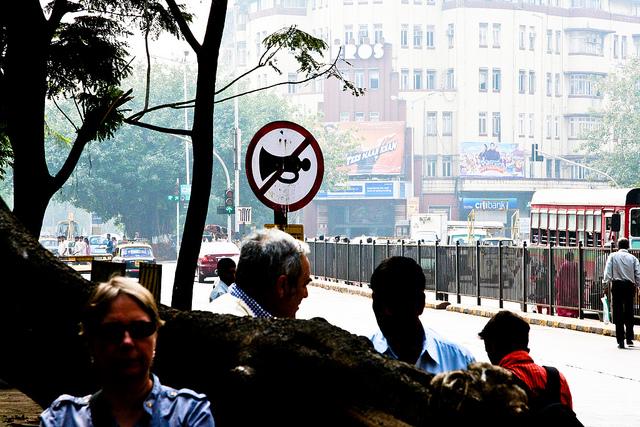
a sign for no horns by a bench full of people